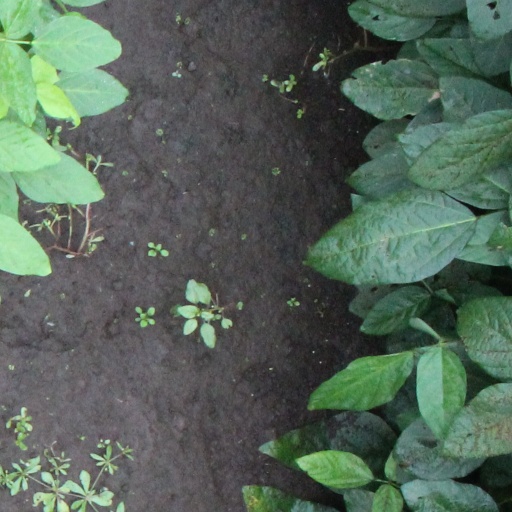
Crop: soybean